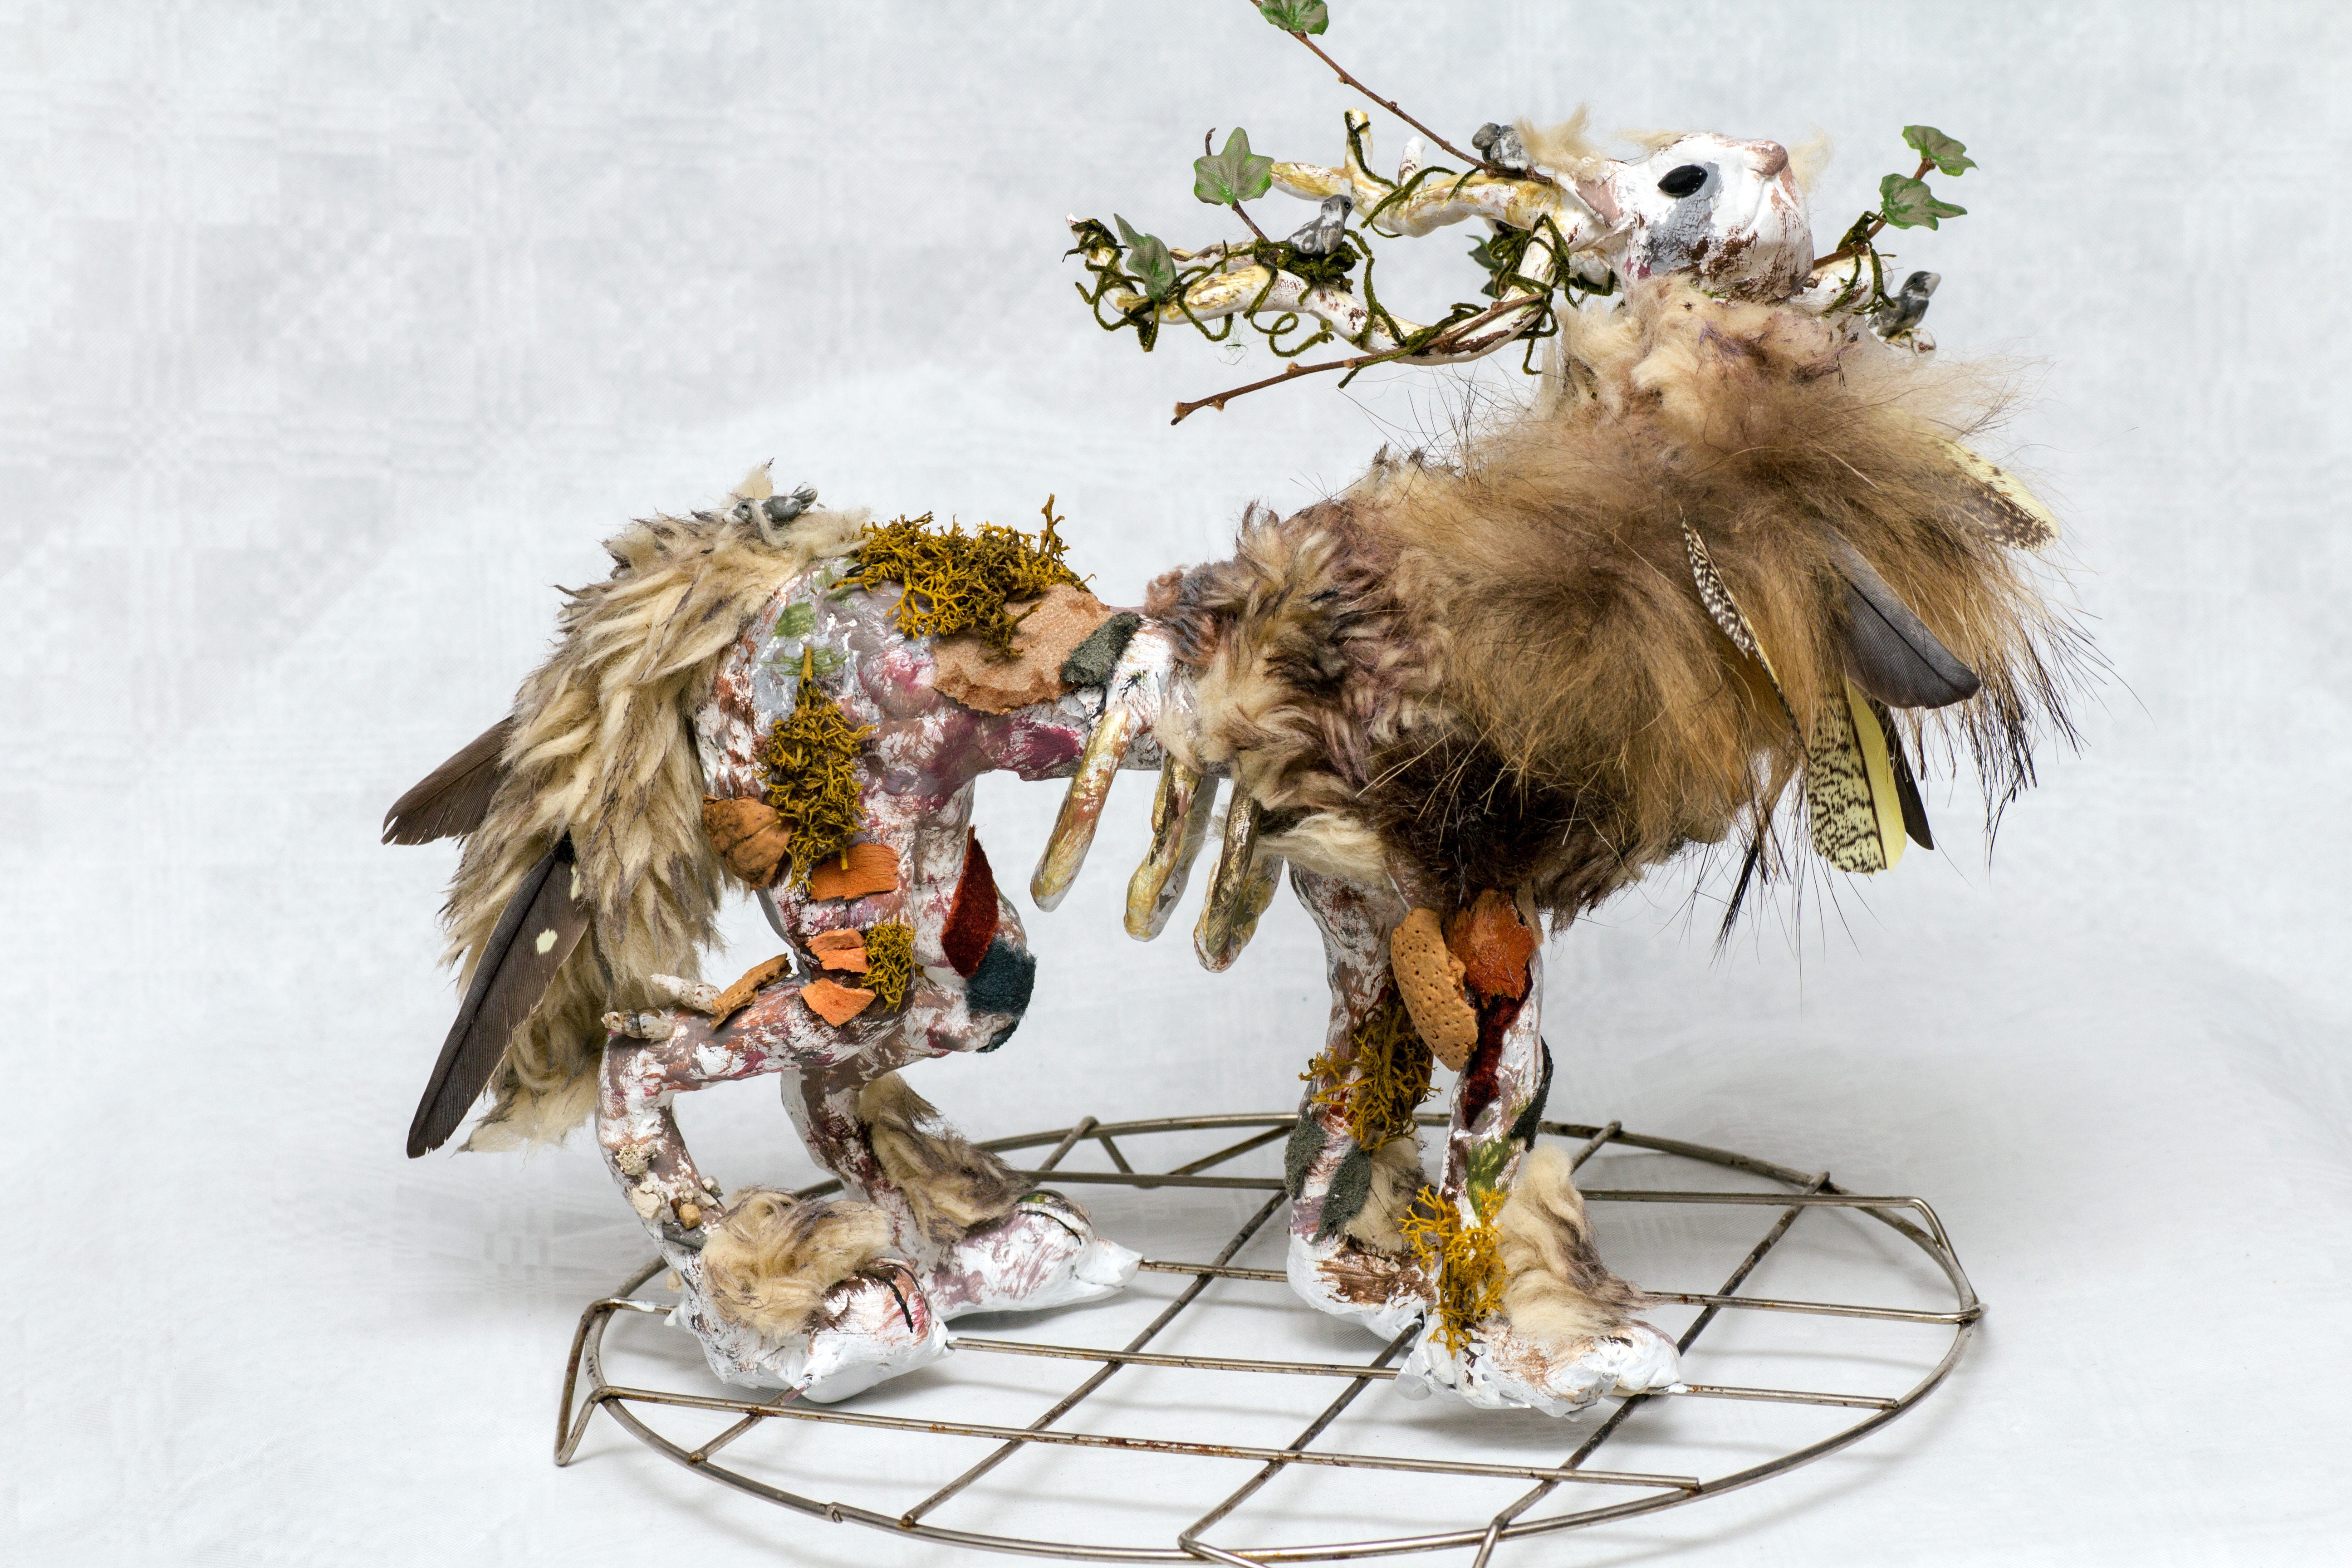
bird, bird of prey, sculpture, art, sculptures, mythical creatures